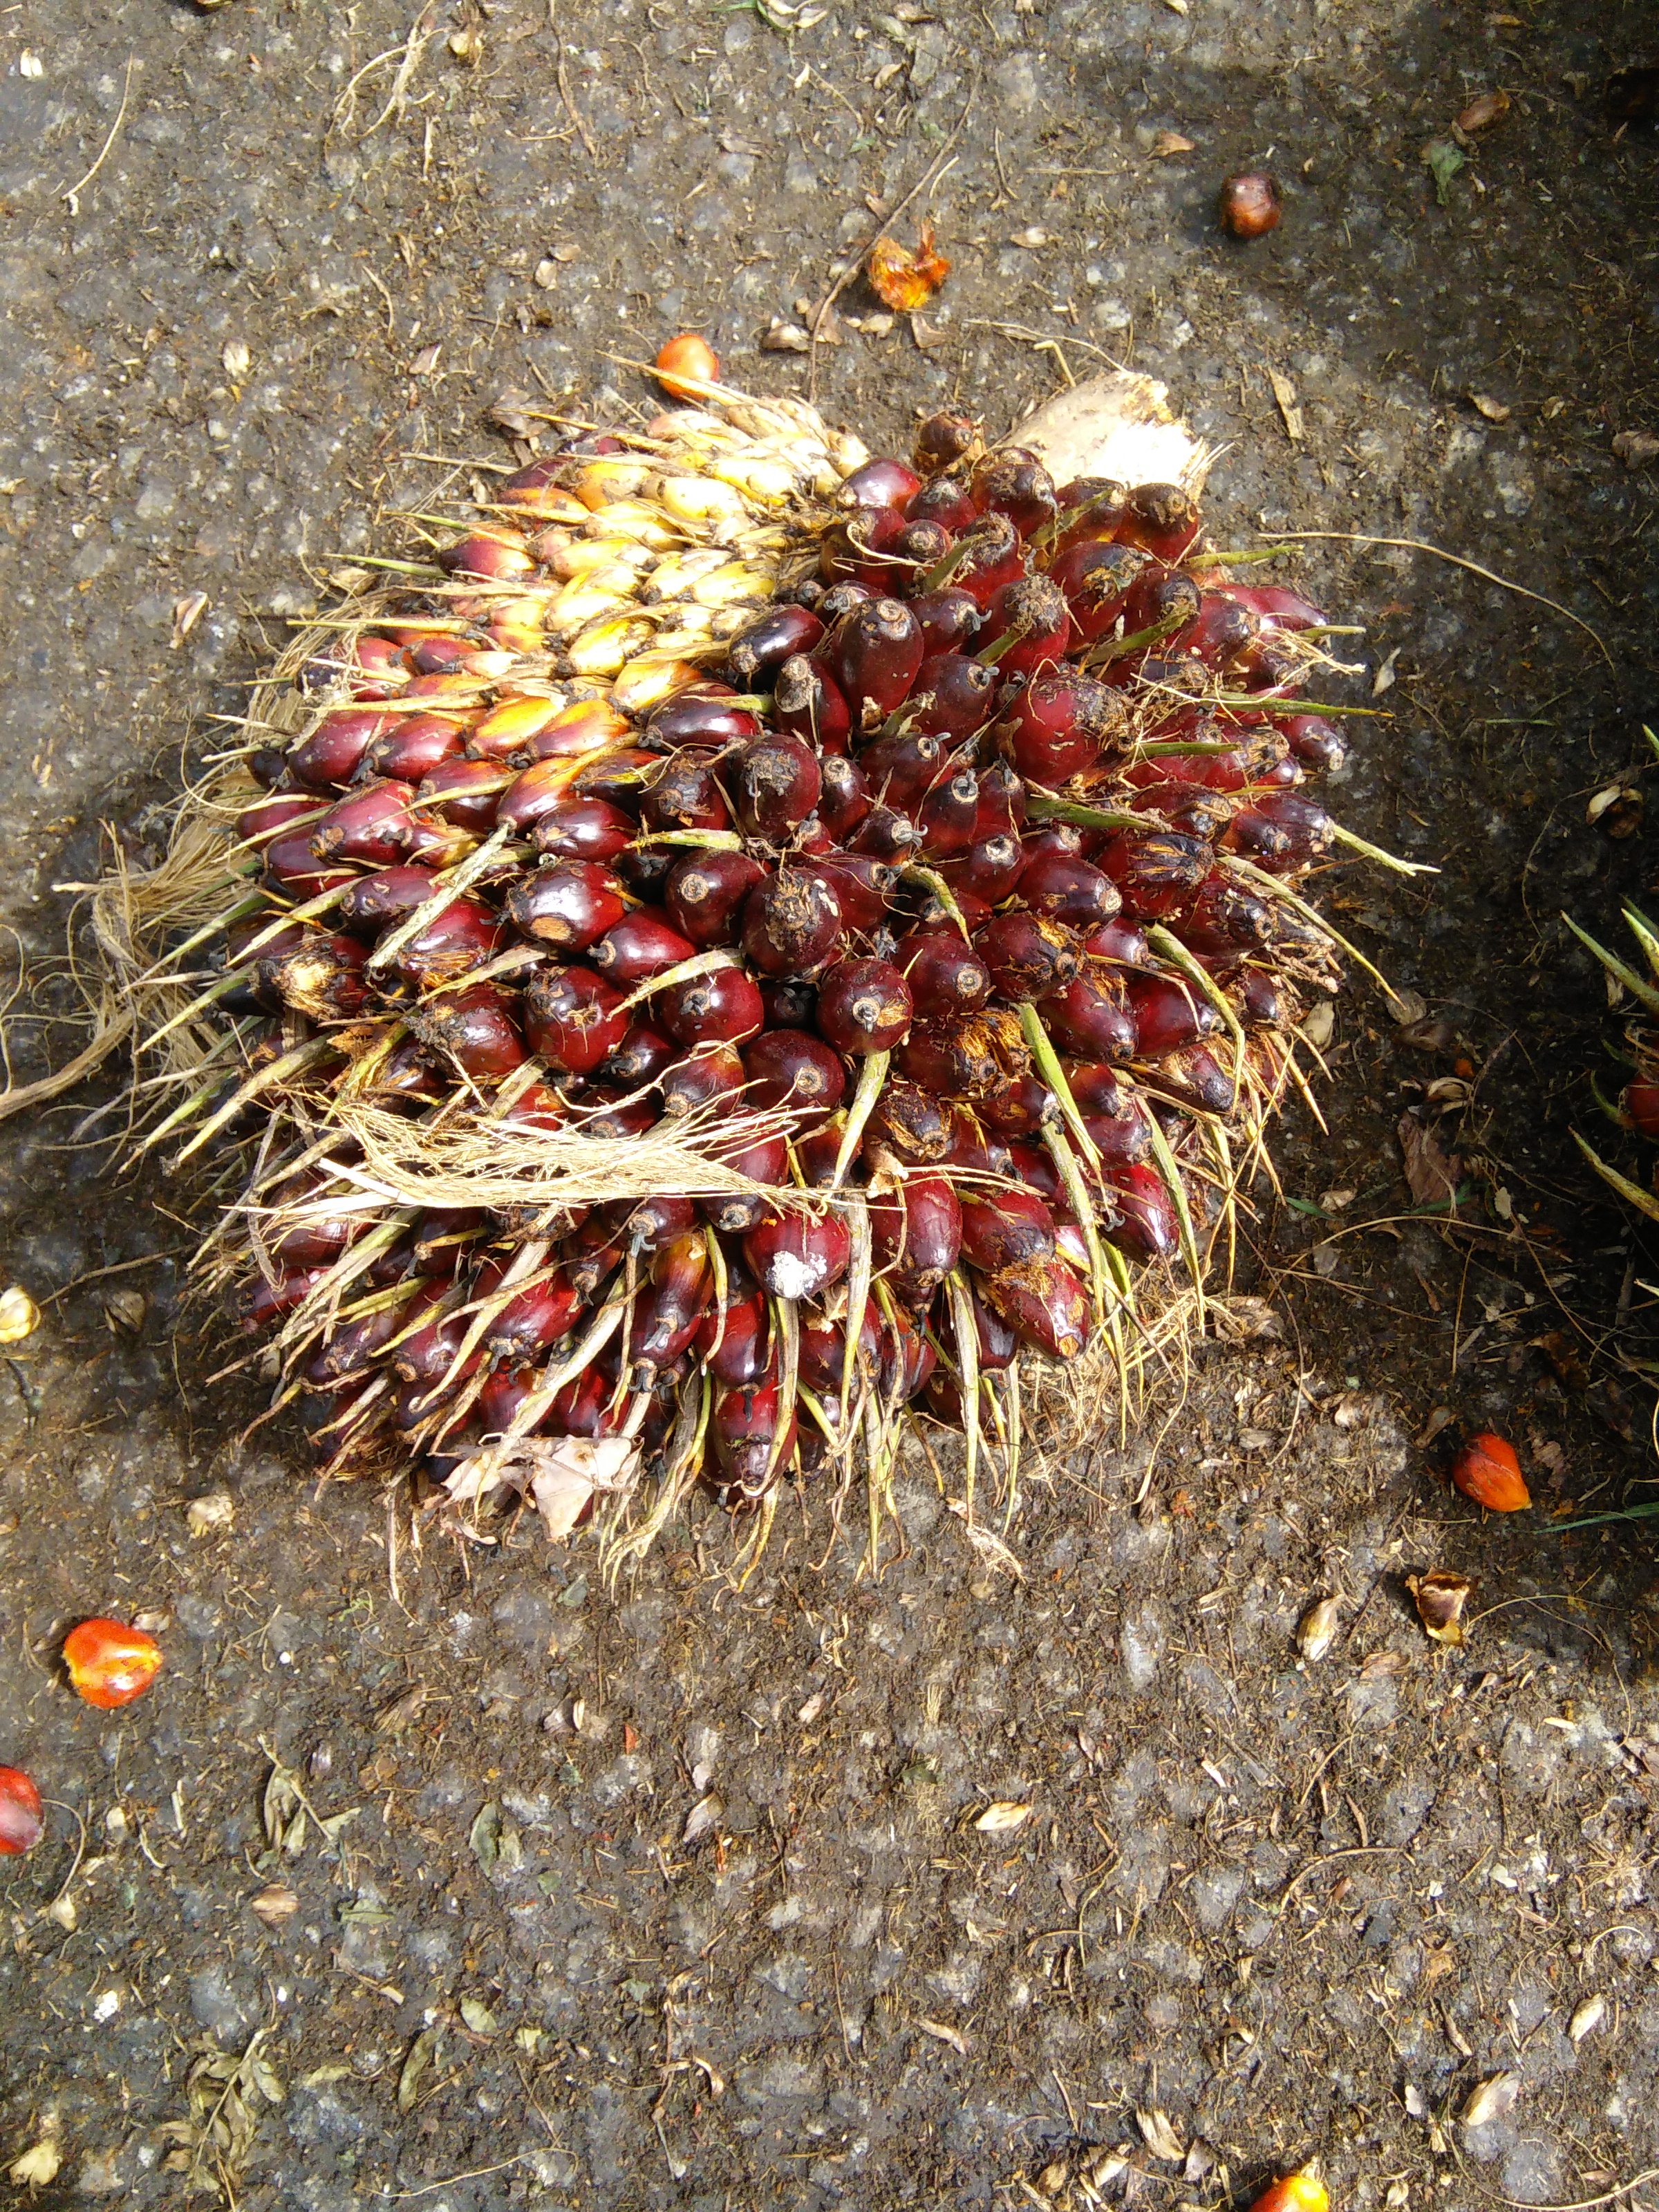
Ripeness: Ripe